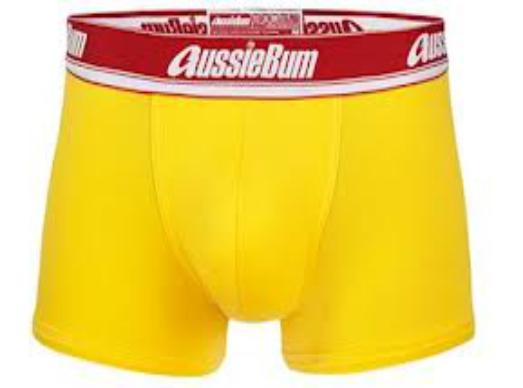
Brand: aussieBum
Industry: Clothes